Collins House (Syracuse, New York)

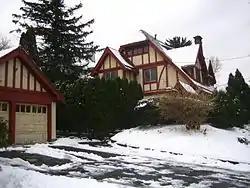

Collins House, also known as the Collins Residence, designed by Ward Wellington Ward, was listed on the National Register of Historic Places in 1997.